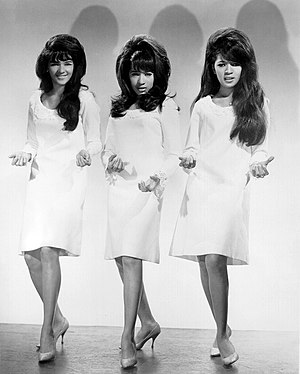
The Ronettes
The Ronettes (1966)
The Ronettes var en pigegruppe fra 1960'erne fra New York, som bedst var kendt for sit samarbejde med pladeproducenten Phil Spector. De bestod af forsangeren Veronica Bennett, hendes søster Estelle Bennett, og deres kusine Nedra Talley. Deres første album blev Presenting the Fabulous Ronettes featuring Veronica fra 1963, og de kendteste sange fra dem er blandt andre "Be My Baby", "Baby, I Love You", " Breakin' Up", og " In the Rain".